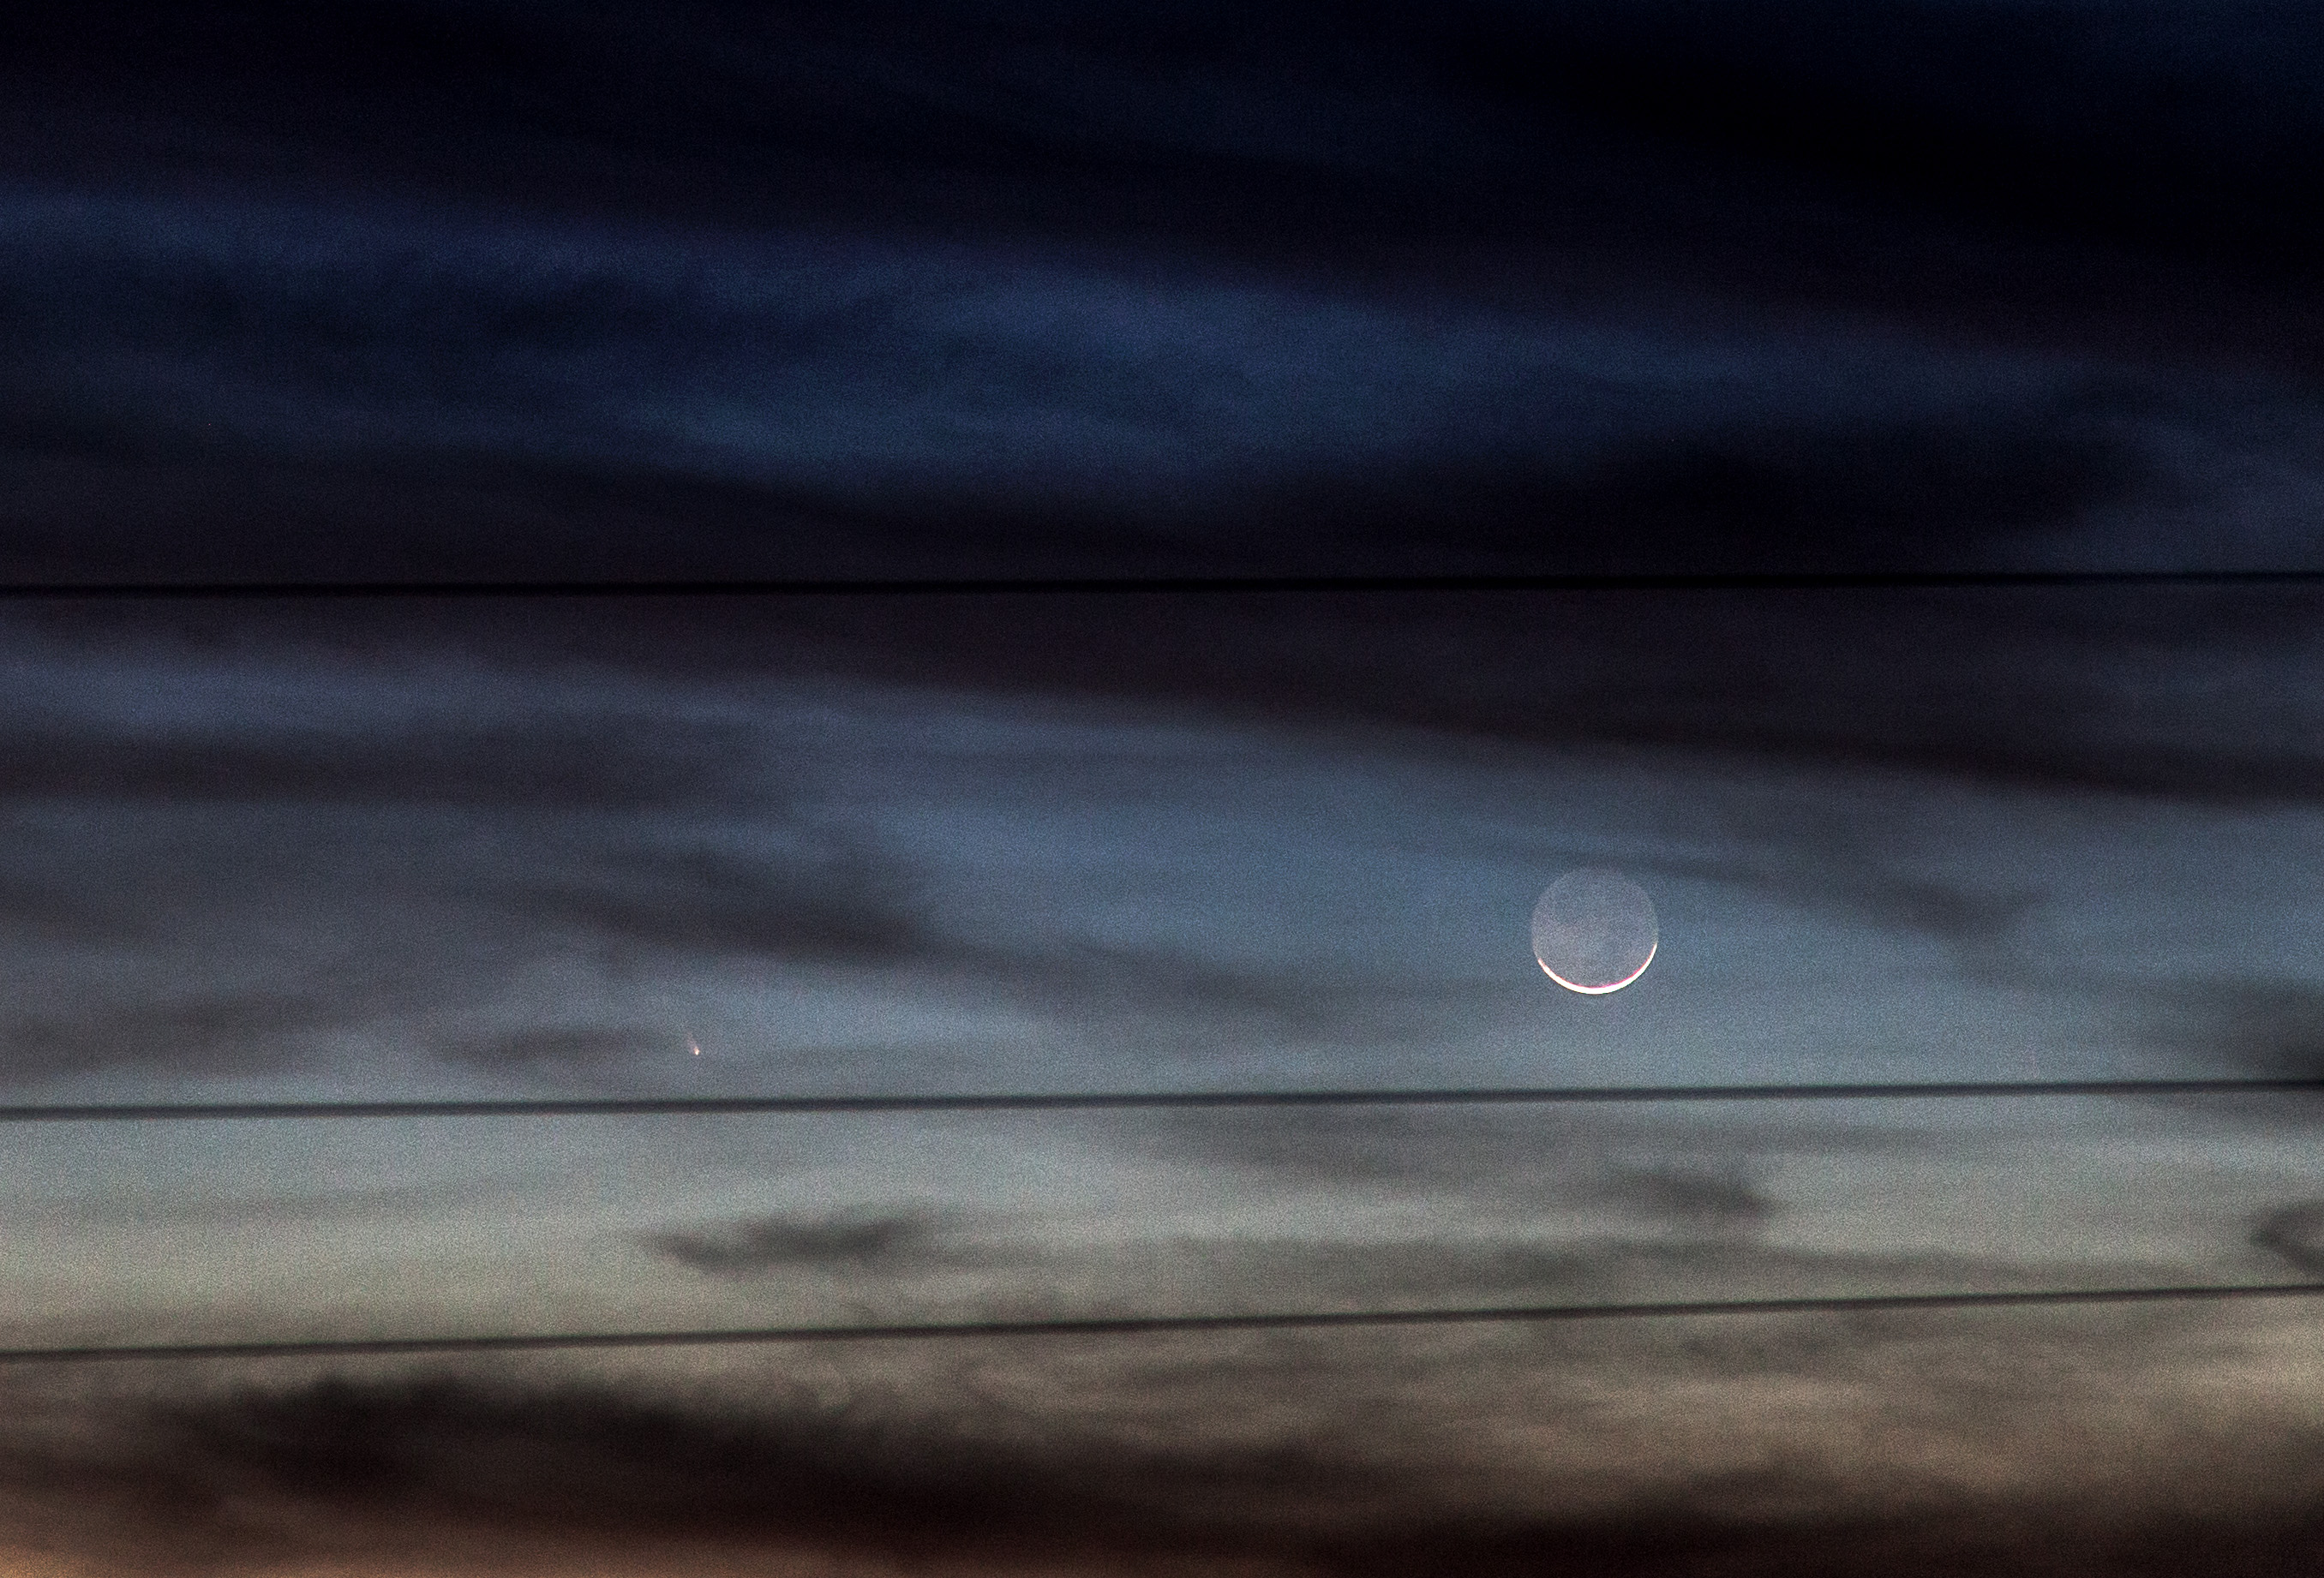
light, cloud, sky, sunlight, texture, atmosphere, darkness, moon, astronomy, comet, shape, crescent, screenshot, c2011l4, 42, orbit, panstarrs, dirtysnowball, oortcloud, cometc2011l4panstarrs, cometpanstarrs